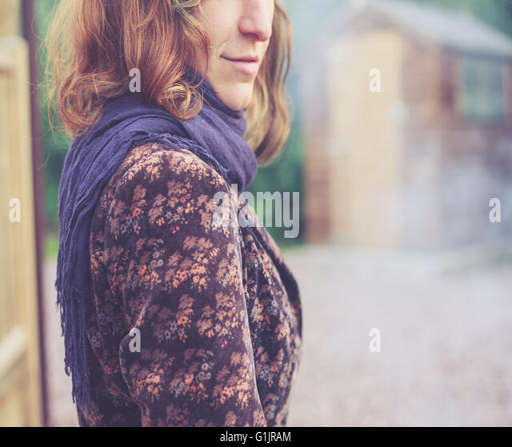
a young woman is standing in a garden with a shed in the background